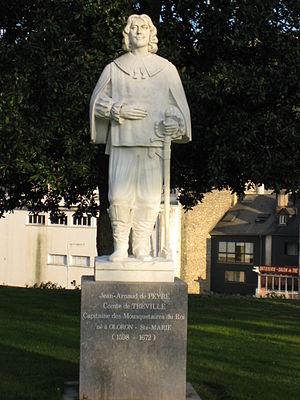
Statue du comte de Tréville né à Oloron-Sainte-Marie (Pyrénées).
Jean Armand du Peyrer, comte de Trois-Villes, dit le comte de Tréville, est un officier français né en 1598 à Oloron-Sainte-Marie et mort le 8 mai 1672 à Trois-Villes. Il est l'un des principaux personnages du roman d'Alexandre Dumas Les Trois Mousquetaires.